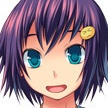
Portrait style: Anime Portrait